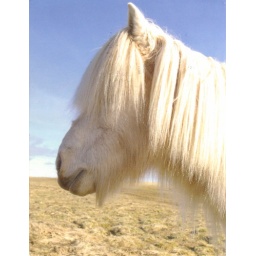
this horse name is Gjosta, and this photo took one little girl in Stykkisholmur, Iceland. card is handmade. private from Asdis